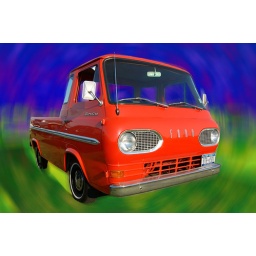
What a cool truck I've seen it around Warsaw for years. But this shot needs a cereal box background .